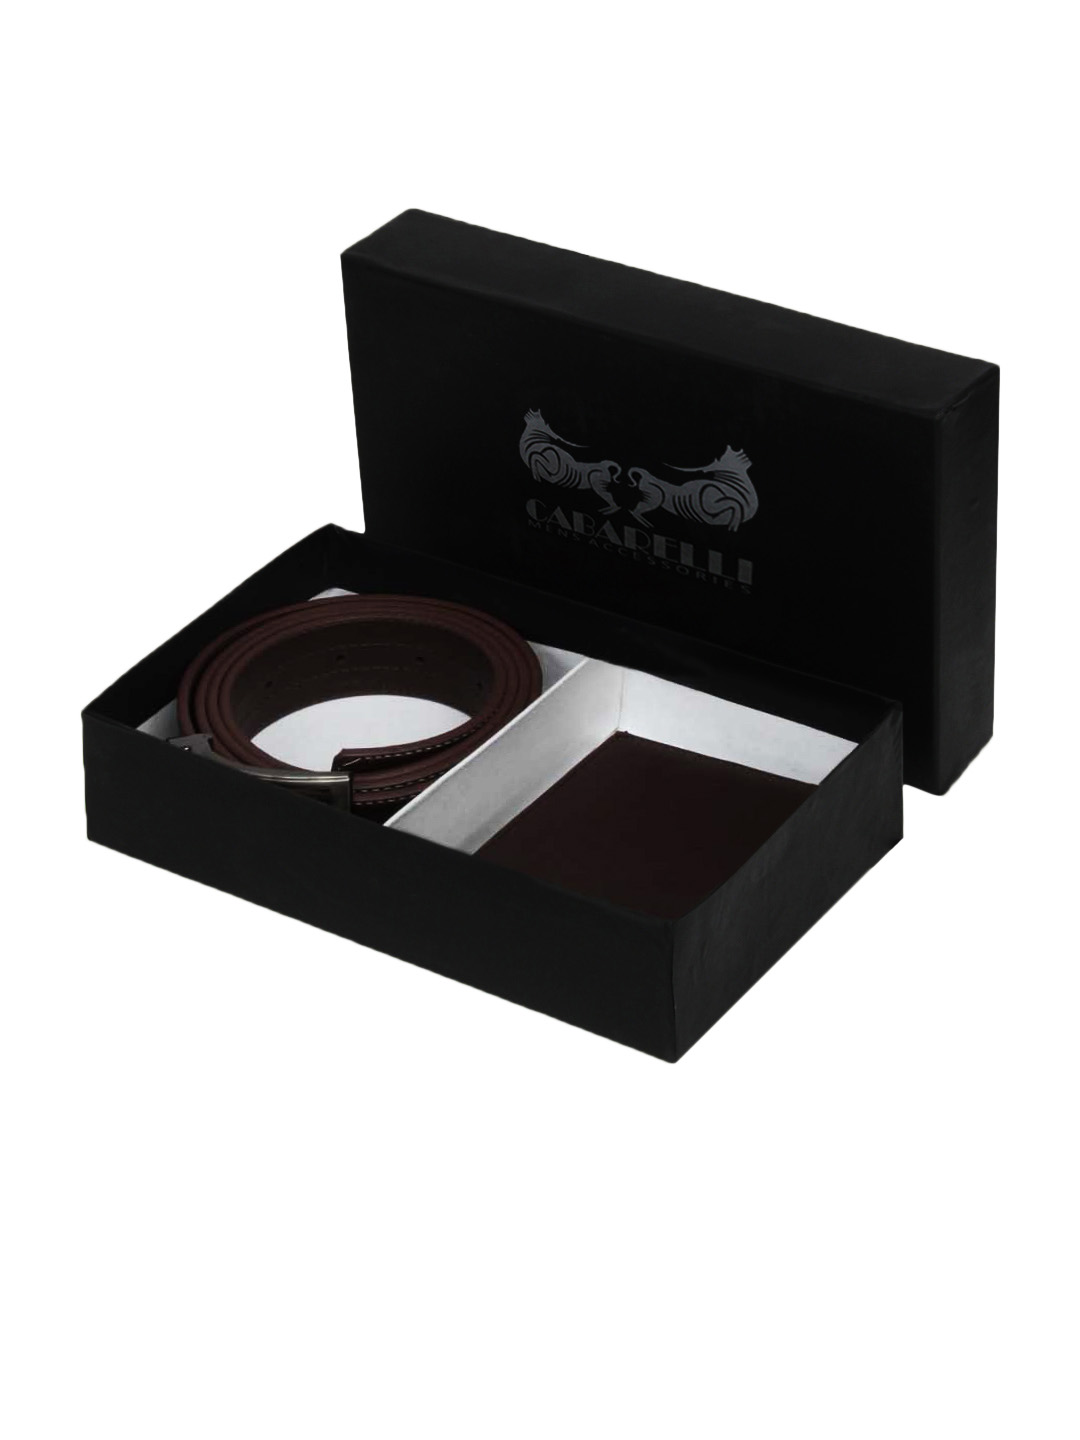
Cabarelli Men Brown Accessory Gift Set
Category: Accessories / Accessories / Accessory Gift Set
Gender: Men
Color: Brown
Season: Summer 2012
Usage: Casual